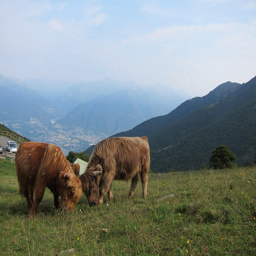
Two animals standing near each other in a mountanous area
Two long haired cows grazing in a field.
two animals standing next to each other eating some grass
Two wooly cows grazing in a field of grass and weeds.
A couple of cows standing in a grassy field.